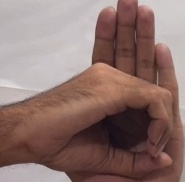
ASL sign: 0